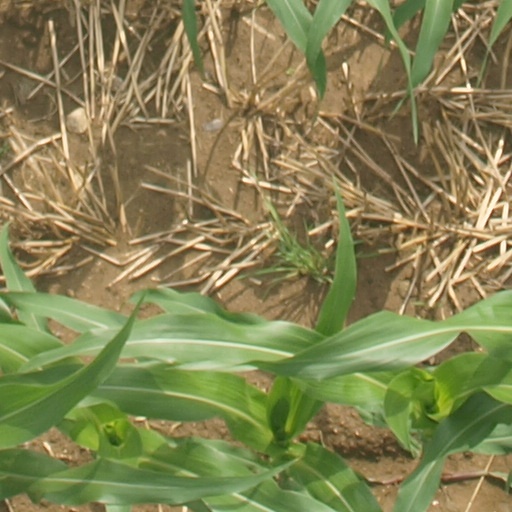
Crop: maize; corn